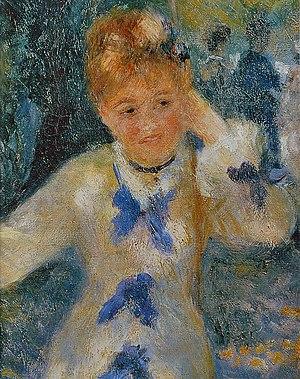
La Balançoire